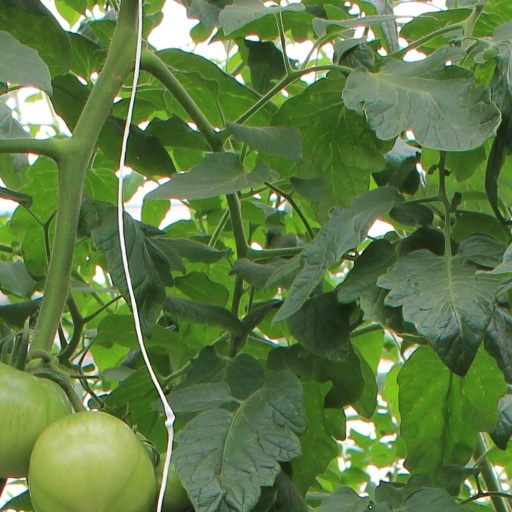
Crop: tomato